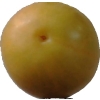
Label: cherry_wax